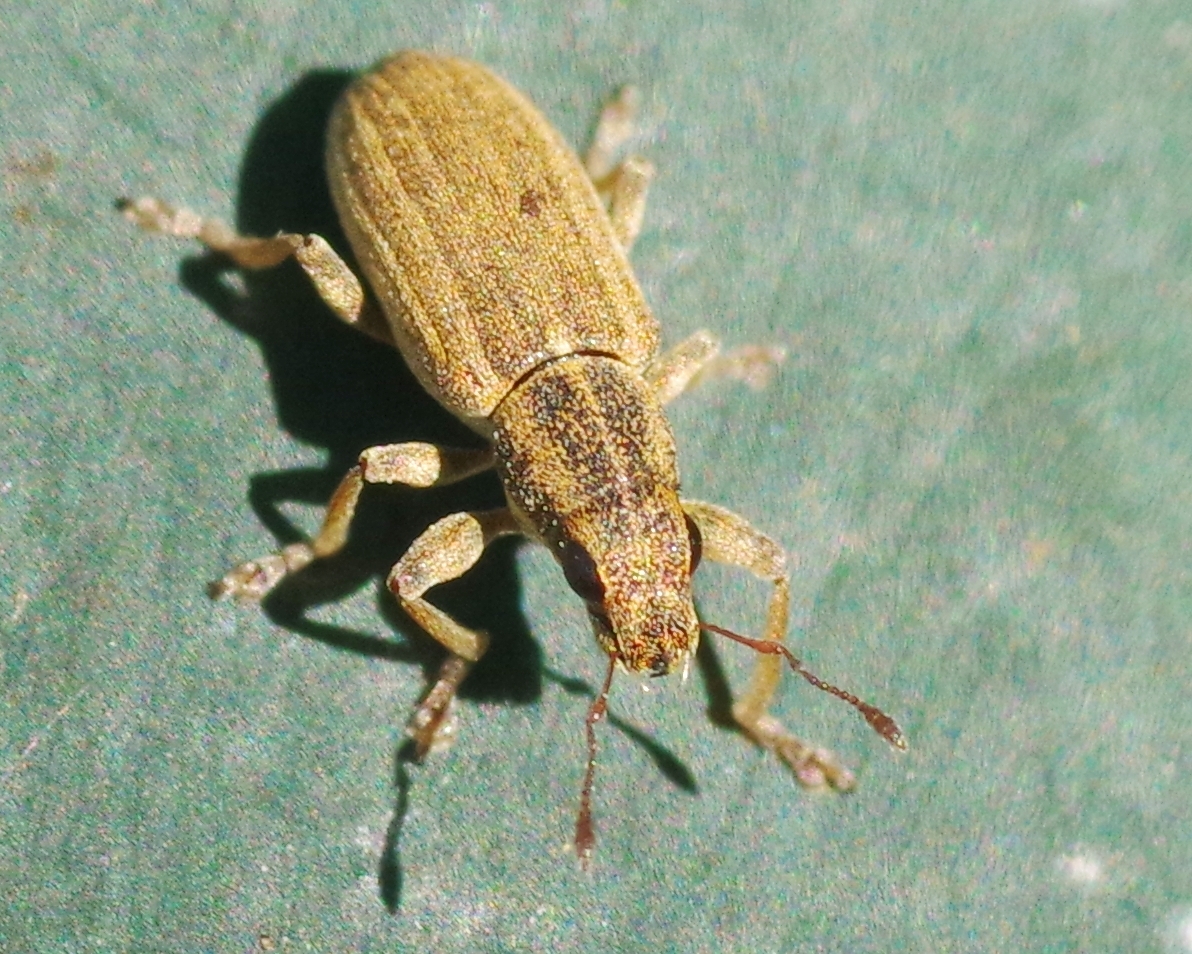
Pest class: pea_leaf_weevil